Saignelégier railway station

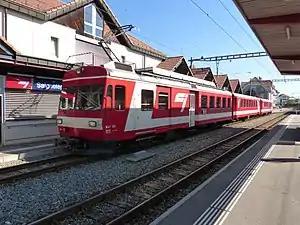
A regional train at the station in 2015

Saignelégier railway station is a railway station in the municipality of Saignelégier, in the Swiss canton of Jura. It is located on the La Chaux-de-Fonds–Glovelier line of the Chemins de fer du Jura. Historically, the station was the meeting point of the two companies that built the original line, the Chemin de fer Saignelégier-La Chaux-de-Fonds and the Régional Saignelégier–Glovelier, and the Chemins de fer du Jura still maintains depot facilities adjacent to the station.